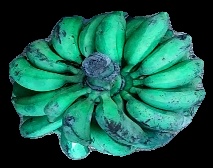
Variety: rasbale
Grade: grade3